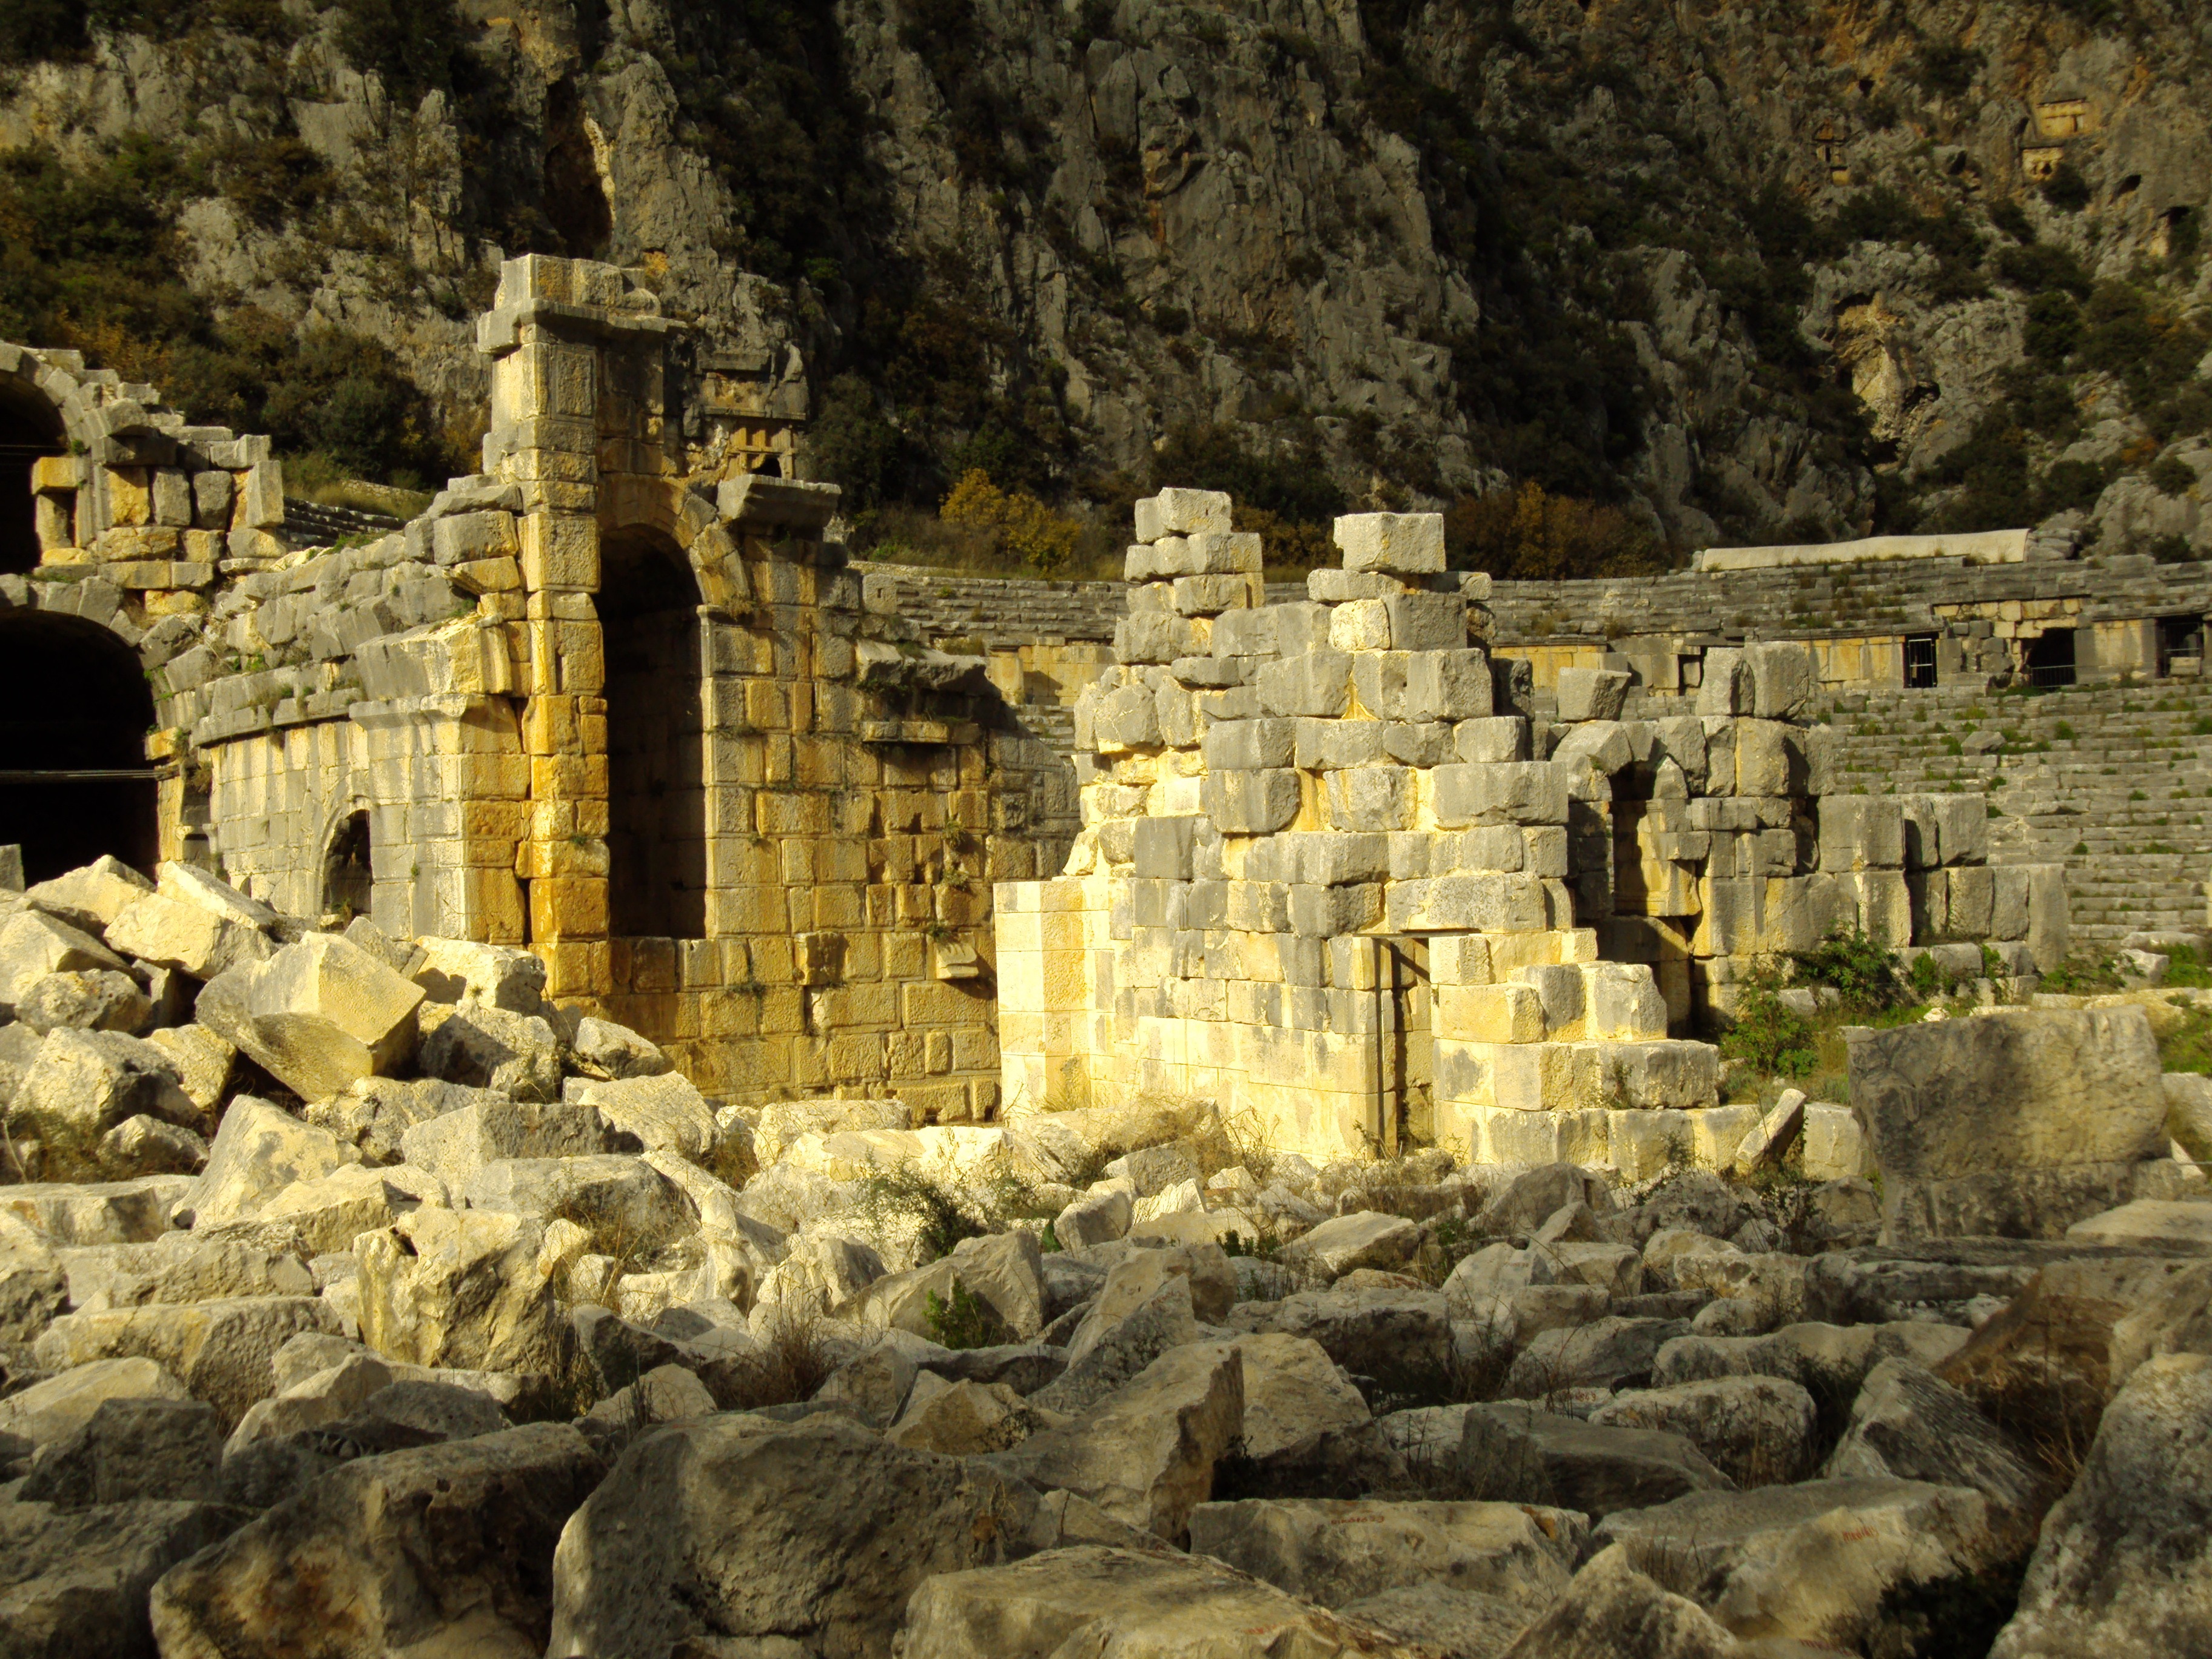
rock, antique, building, formation, place of worship, temple, ruins, monastery, wadi, unesco world heritage site, historic site, ancient history, st nicolas, demre